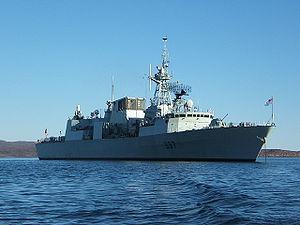
Le NCSM Fredericton (FFH 337), est une frégate de la Marine royale canadienne, le huitième de la classe Halifax. En service depuis 1994, il est assigné aux Forces maritimes de l'Atlantique et son port d'attache est la Base des Forces canadiennes Halifax, à Halifax en Nouvelle-Écosse.